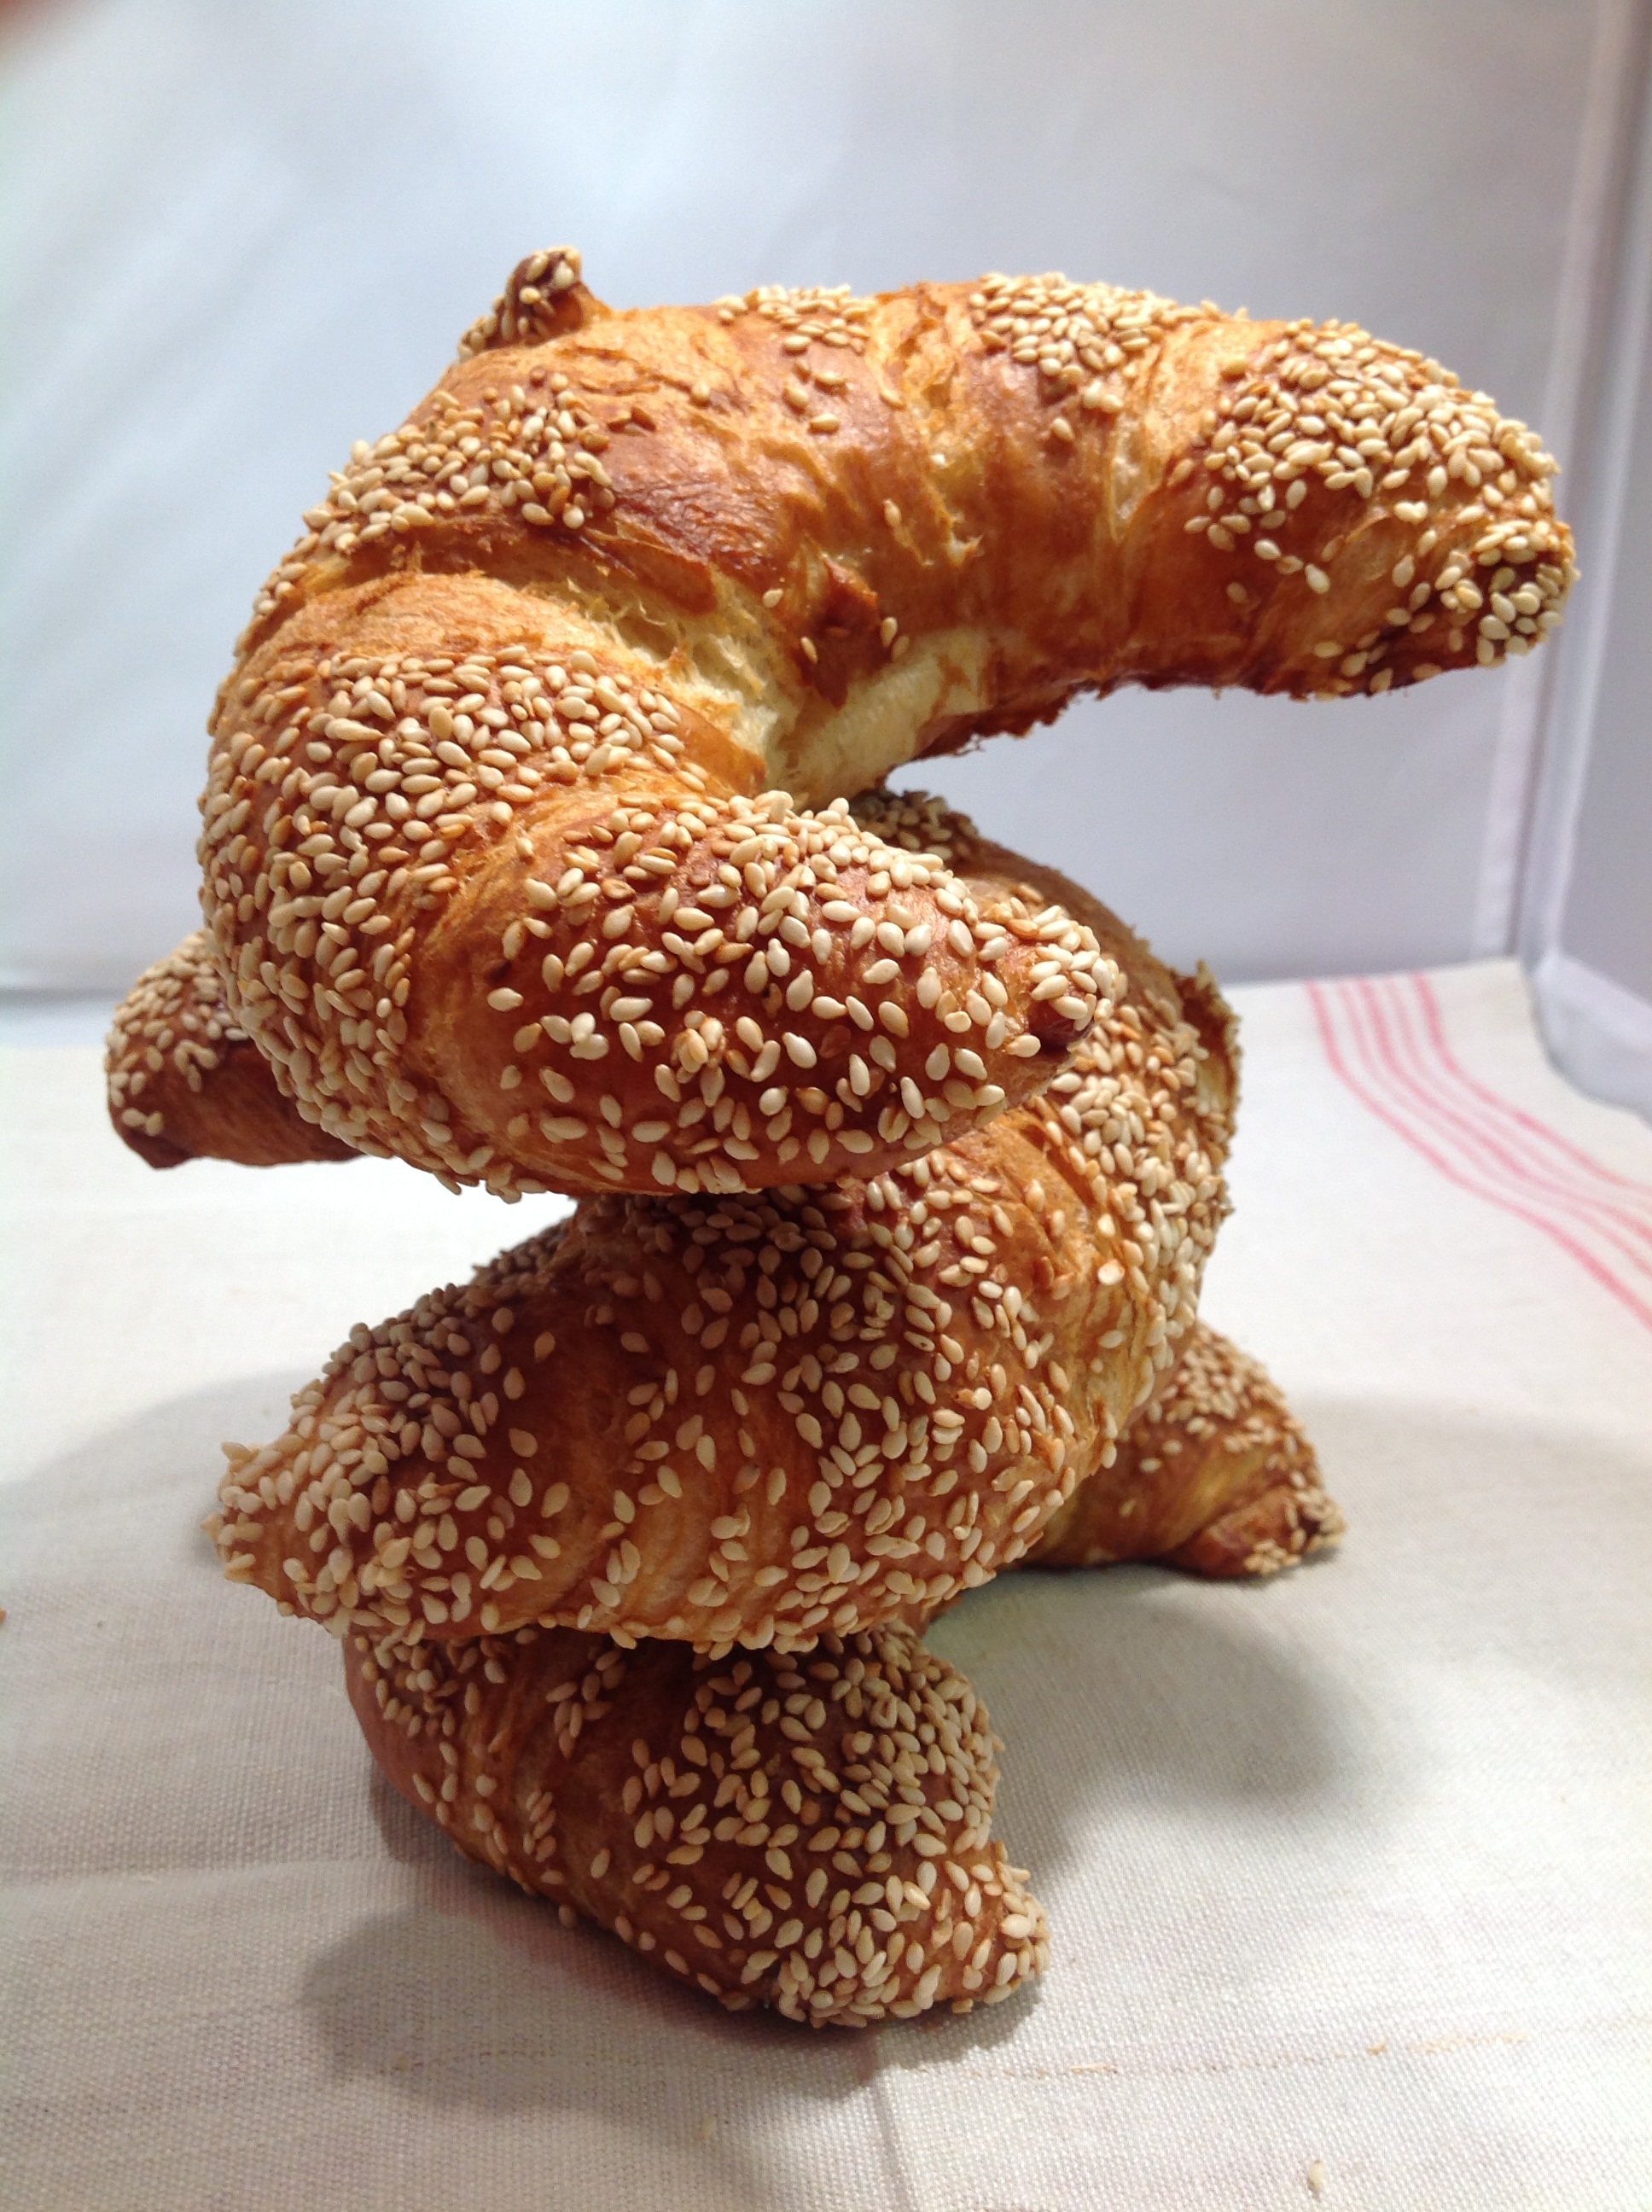
dish, food, produce, breakfast, croissant, dessert, eat, cuisine, bread, pastry, bakery, summit, baked, roll, baked goods, puff pastry, grass family